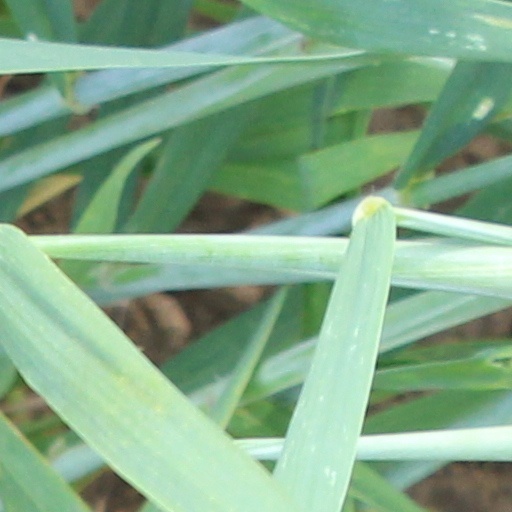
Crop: wheat